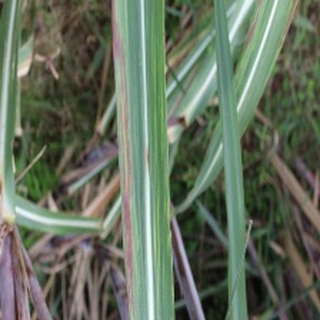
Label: sugarcane_bacterial_blight